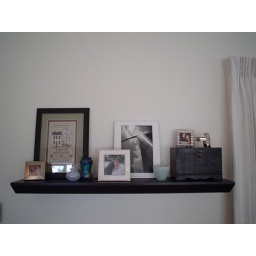
black shelf in living room